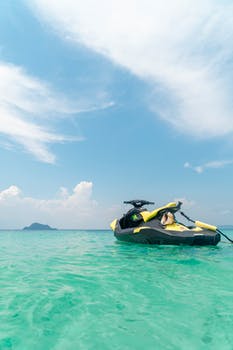
Label: No Watermark